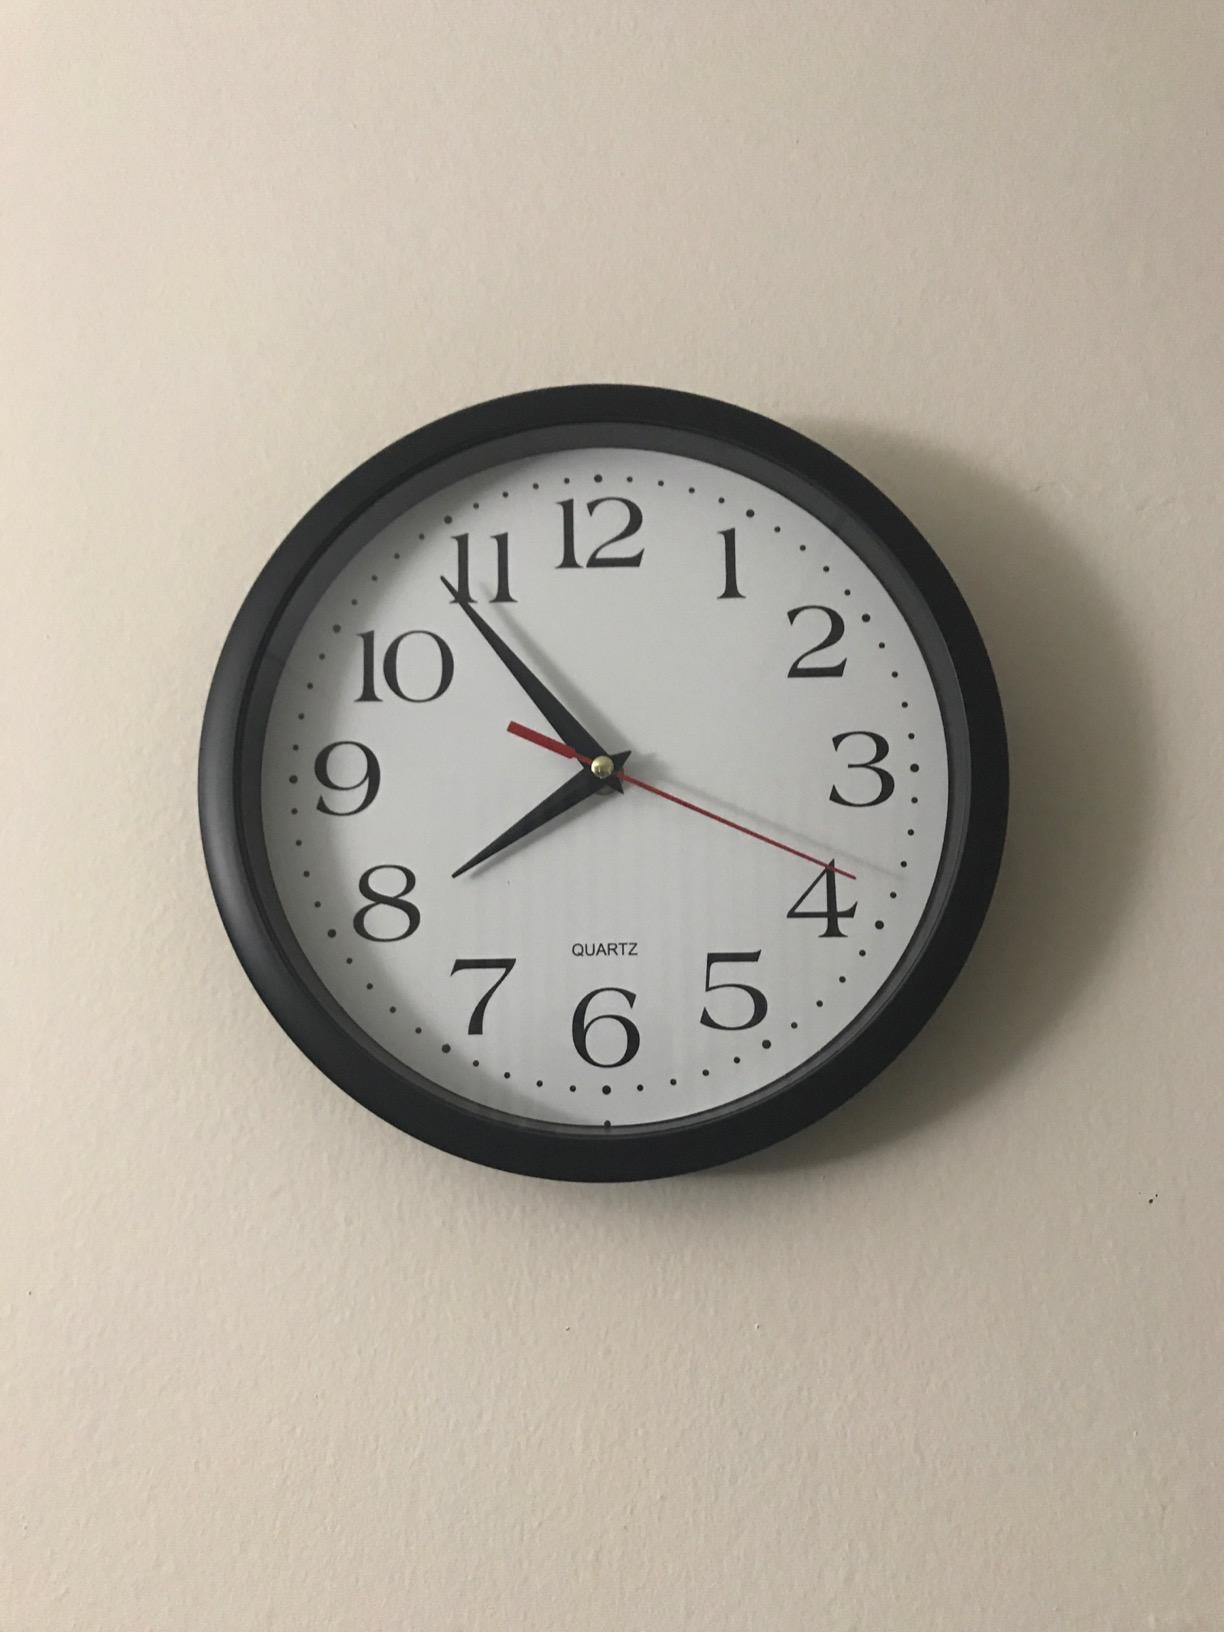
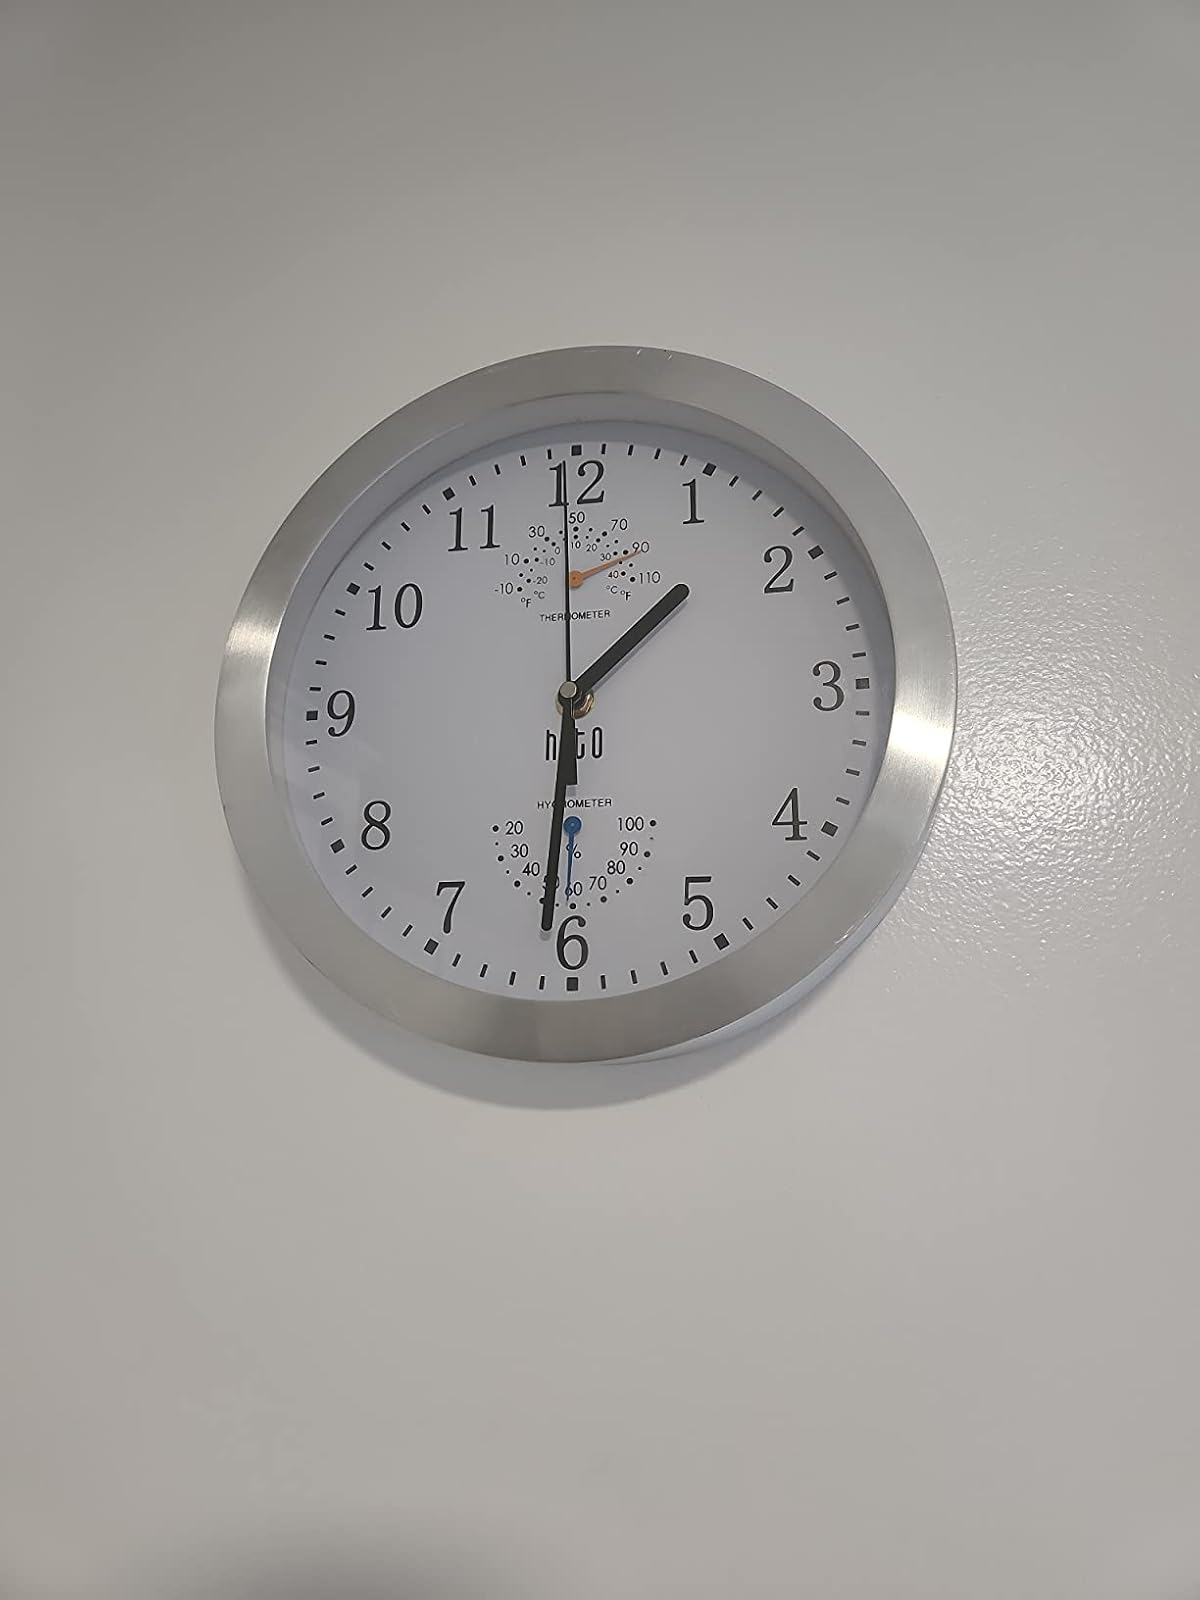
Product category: clock
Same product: no